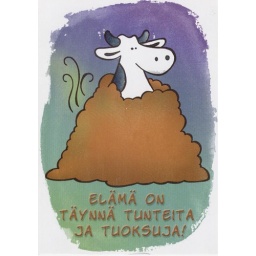
cow pie studios. quote group: color me......... happier than a pig in shit.